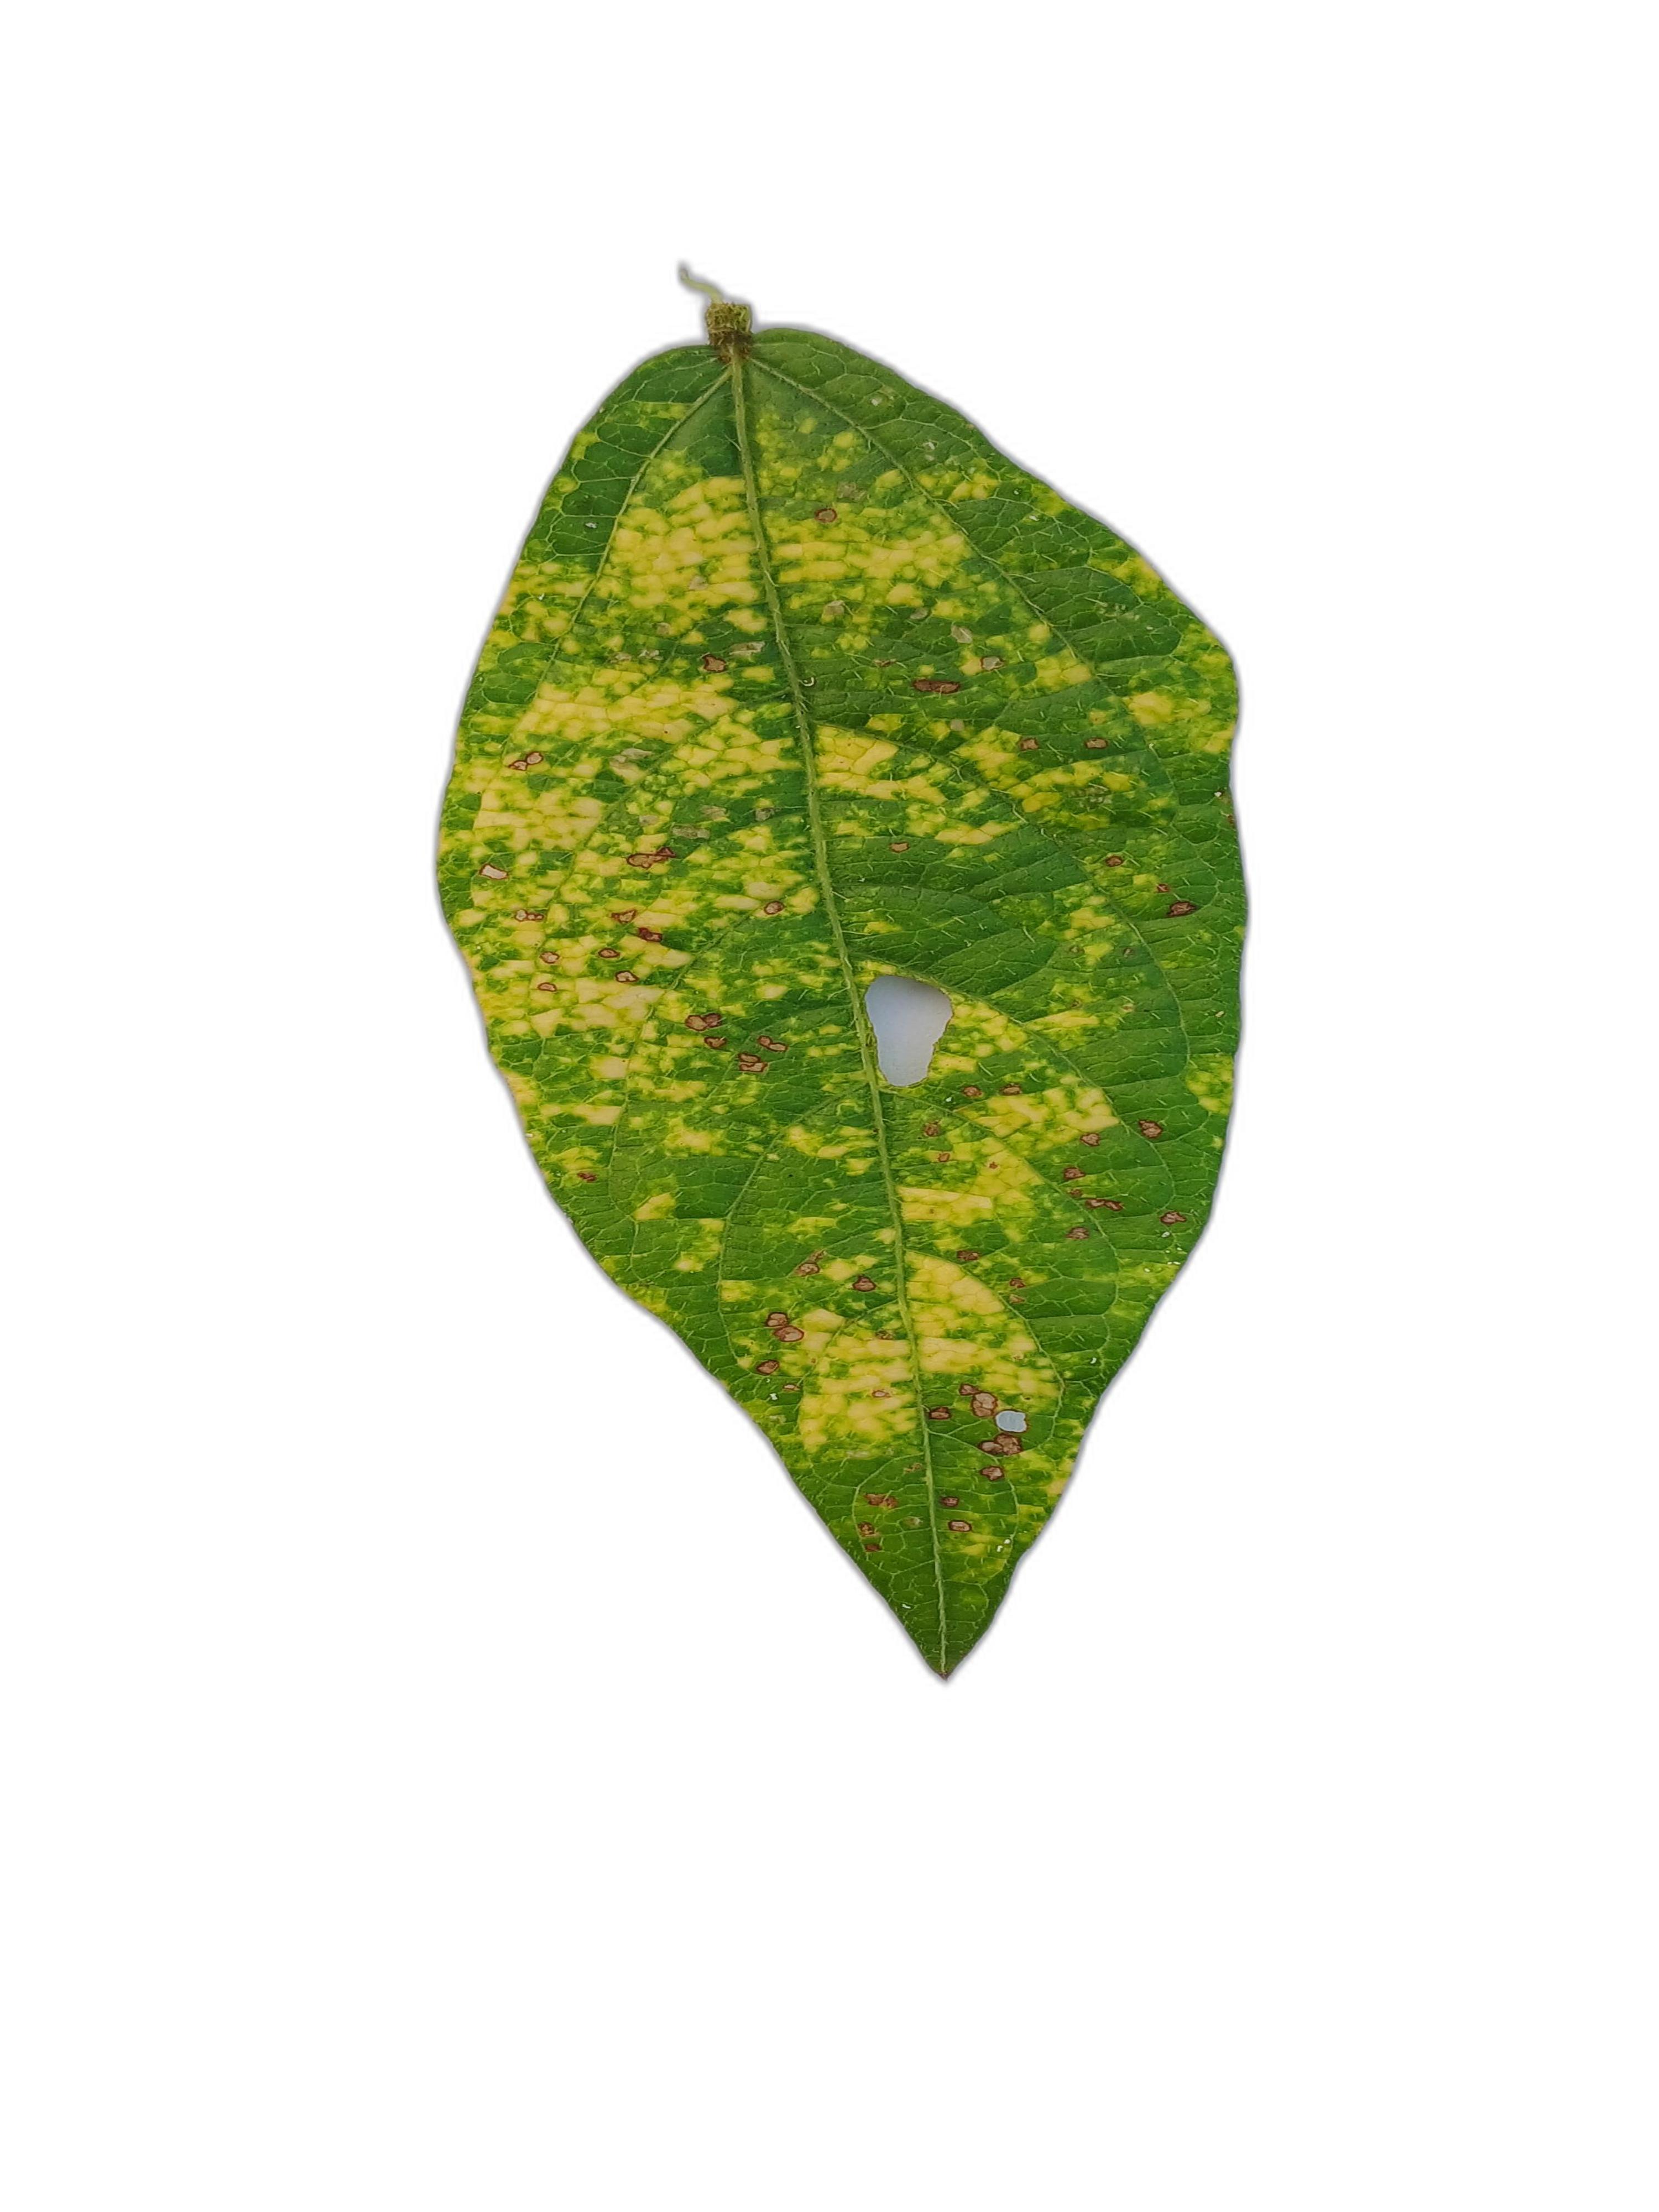
Label: Yellow Mosaic